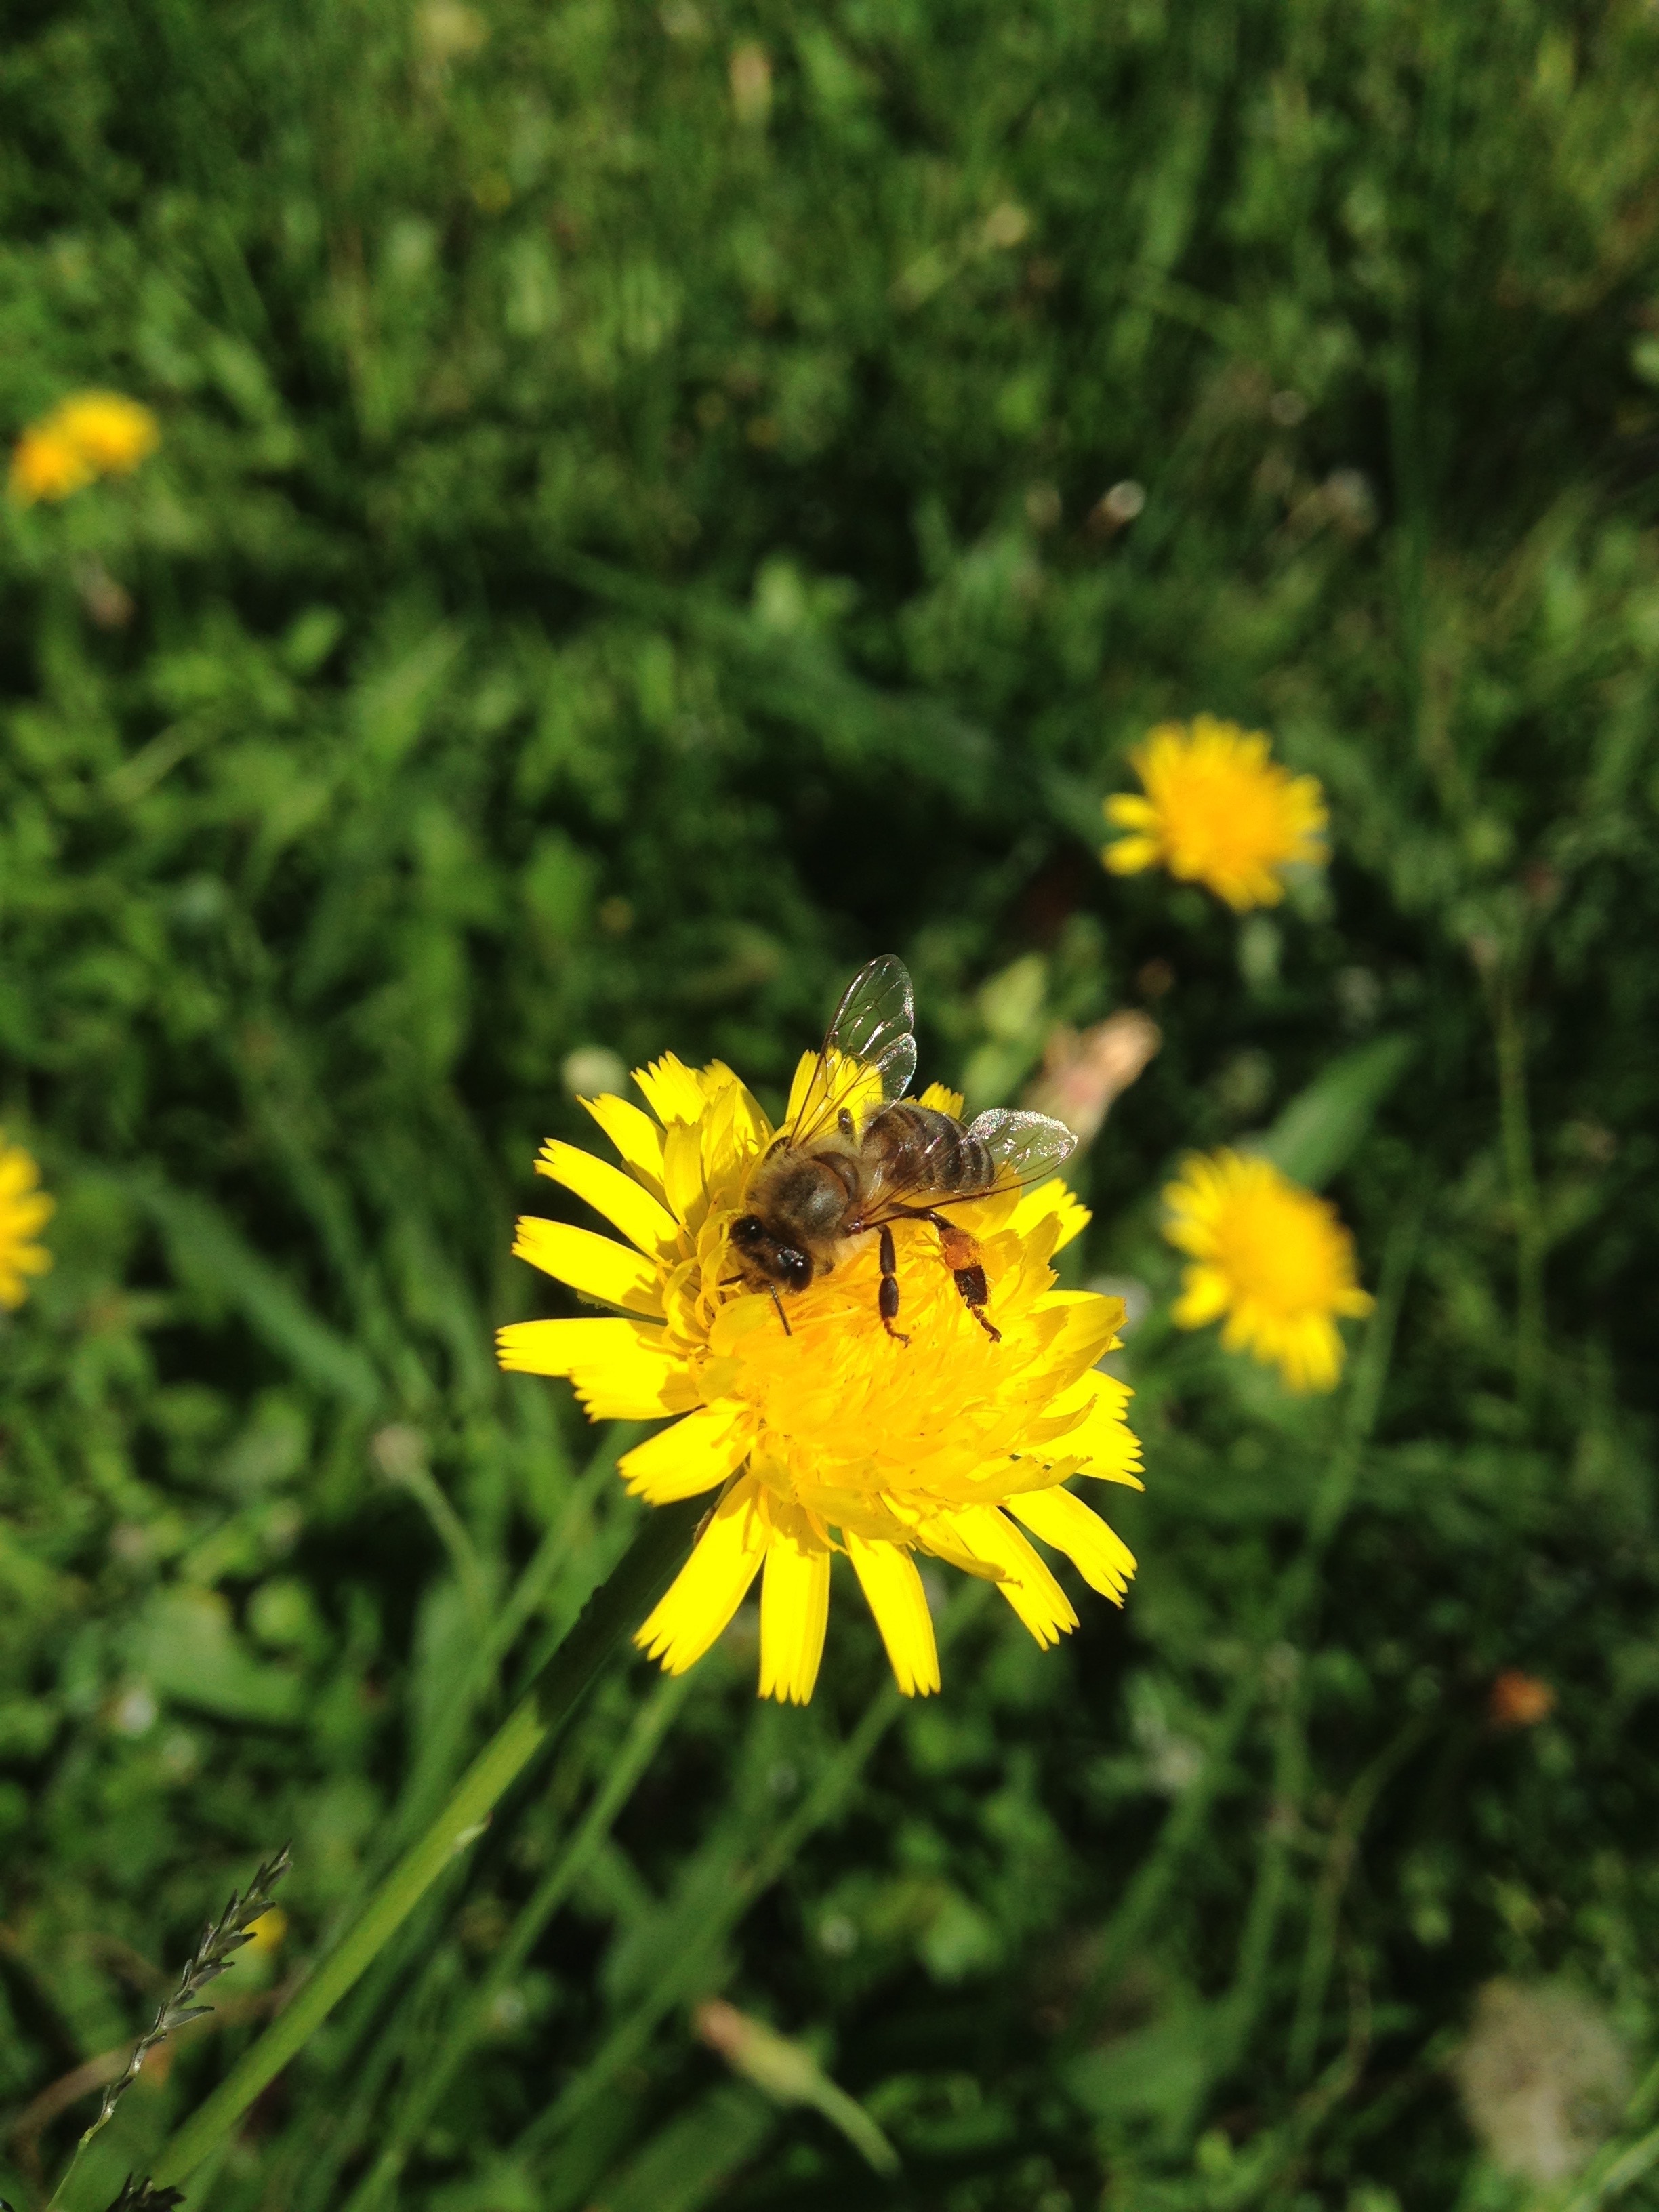
nature, plant, meadow, prairie, flower, wildlife, spring, green, insect, botany, yellow, garden, flora, fauna, invertebrate, yellow flower, wildflower, flowers, bee, beautiful, nectar, macro photography, flowering plant, honey bee, daisy family, land plant, membrane winged insect